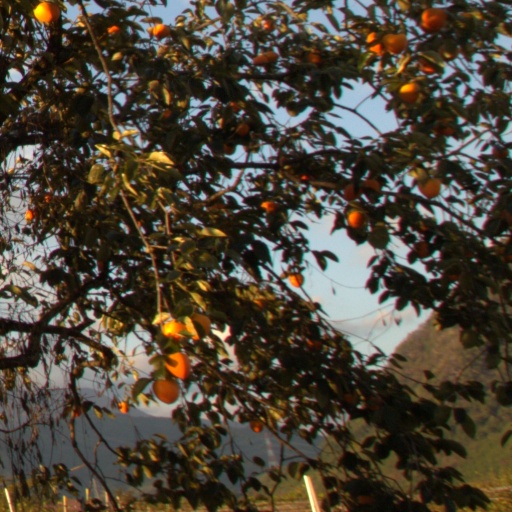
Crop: grape